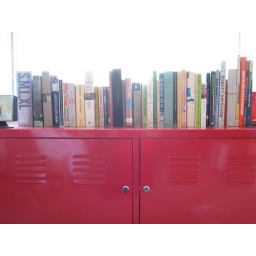
my books in the light of the window